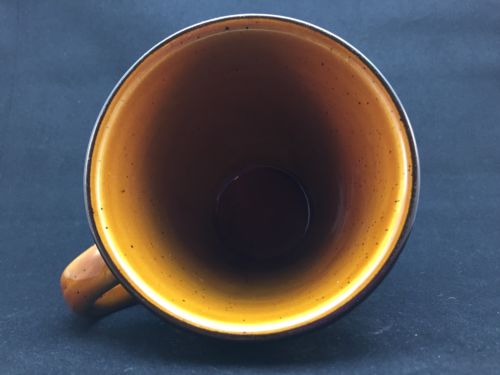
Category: mug